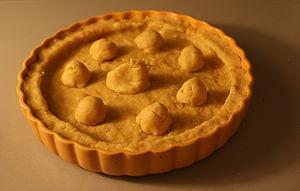
Une couve avant cuisson
La couve est un gâteau provençal de la période de Pâques. Rond et plat avec les bords relevés, de couleur dorée, elle représente un nid de poule. Des poules et des œufs façonnés dans la même pâte ornent le dessus.
La cuisine provençale est une cuisine traditionnelle qui allie une grande diversité de produits de Provence méditerranéenne. Elle est historiquement avant tout tributaire, dès le Moyen Âge, de la prise du pouvoir des comtes de Provence dans le royaume de Naples, après la bataille de Bénévent en 1266, puis de l'installation des papes à Avignon. Elle n'en a pas moins évolué au cours des siècles suivants, en particulier avec l'arrivée des produits comestibles du Nouveau Monde.
La cuisine dauphinoise, qui correspond aux trois départements de la Drôme, des Hautes-Alpes et de l'Isère, est un compromis entre celle de la Provence et celle de la Savoie. Elle tire donc ses racines à la fois dans une tradition méditerranéenne et alpine, ce qui lui a donné des spécificités qui lui sont propres.